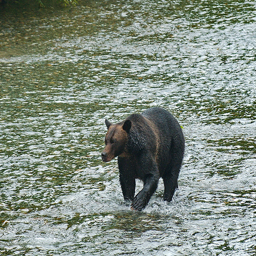
A brown and black bear walking over a river.
A wet Grizzly bear walking through a stream.
a bear in a shallow body of water
A brown and black bear walking through shallow water.
A bear is walking through the water looking for fish.